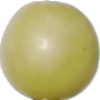
Label: Grape White 2